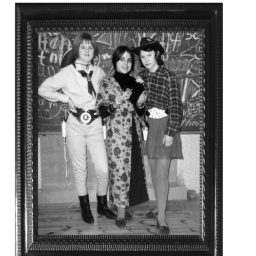
Indian girl (me) and cowgirls. my costume was pink over black!